Bedlam (Kennen novel)

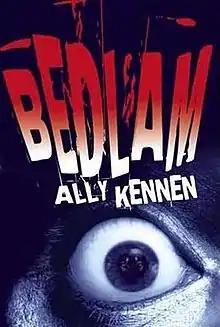
First edition cover

Bedlam is a young adult novel by Ally Kennen, published on 5 January 2009. It was nominated for the 2010 Carnegie Medal.